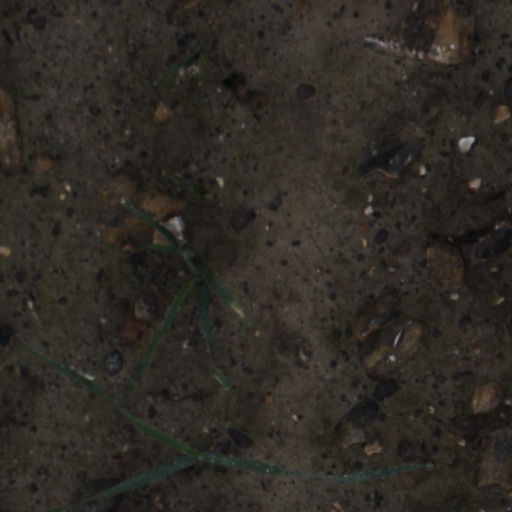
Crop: wheat